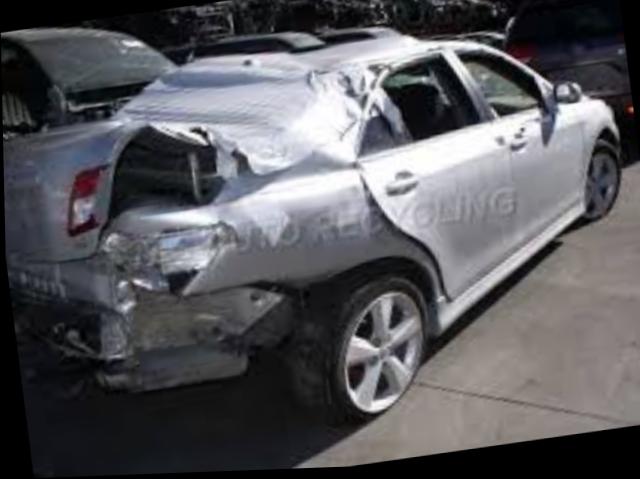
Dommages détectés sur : porte arrière droite, aile arrière droite, malle, feu arrière droit, feu arrière gauche, pare-choc arrière, plaque d'immatriculation arrière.
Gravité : majeur